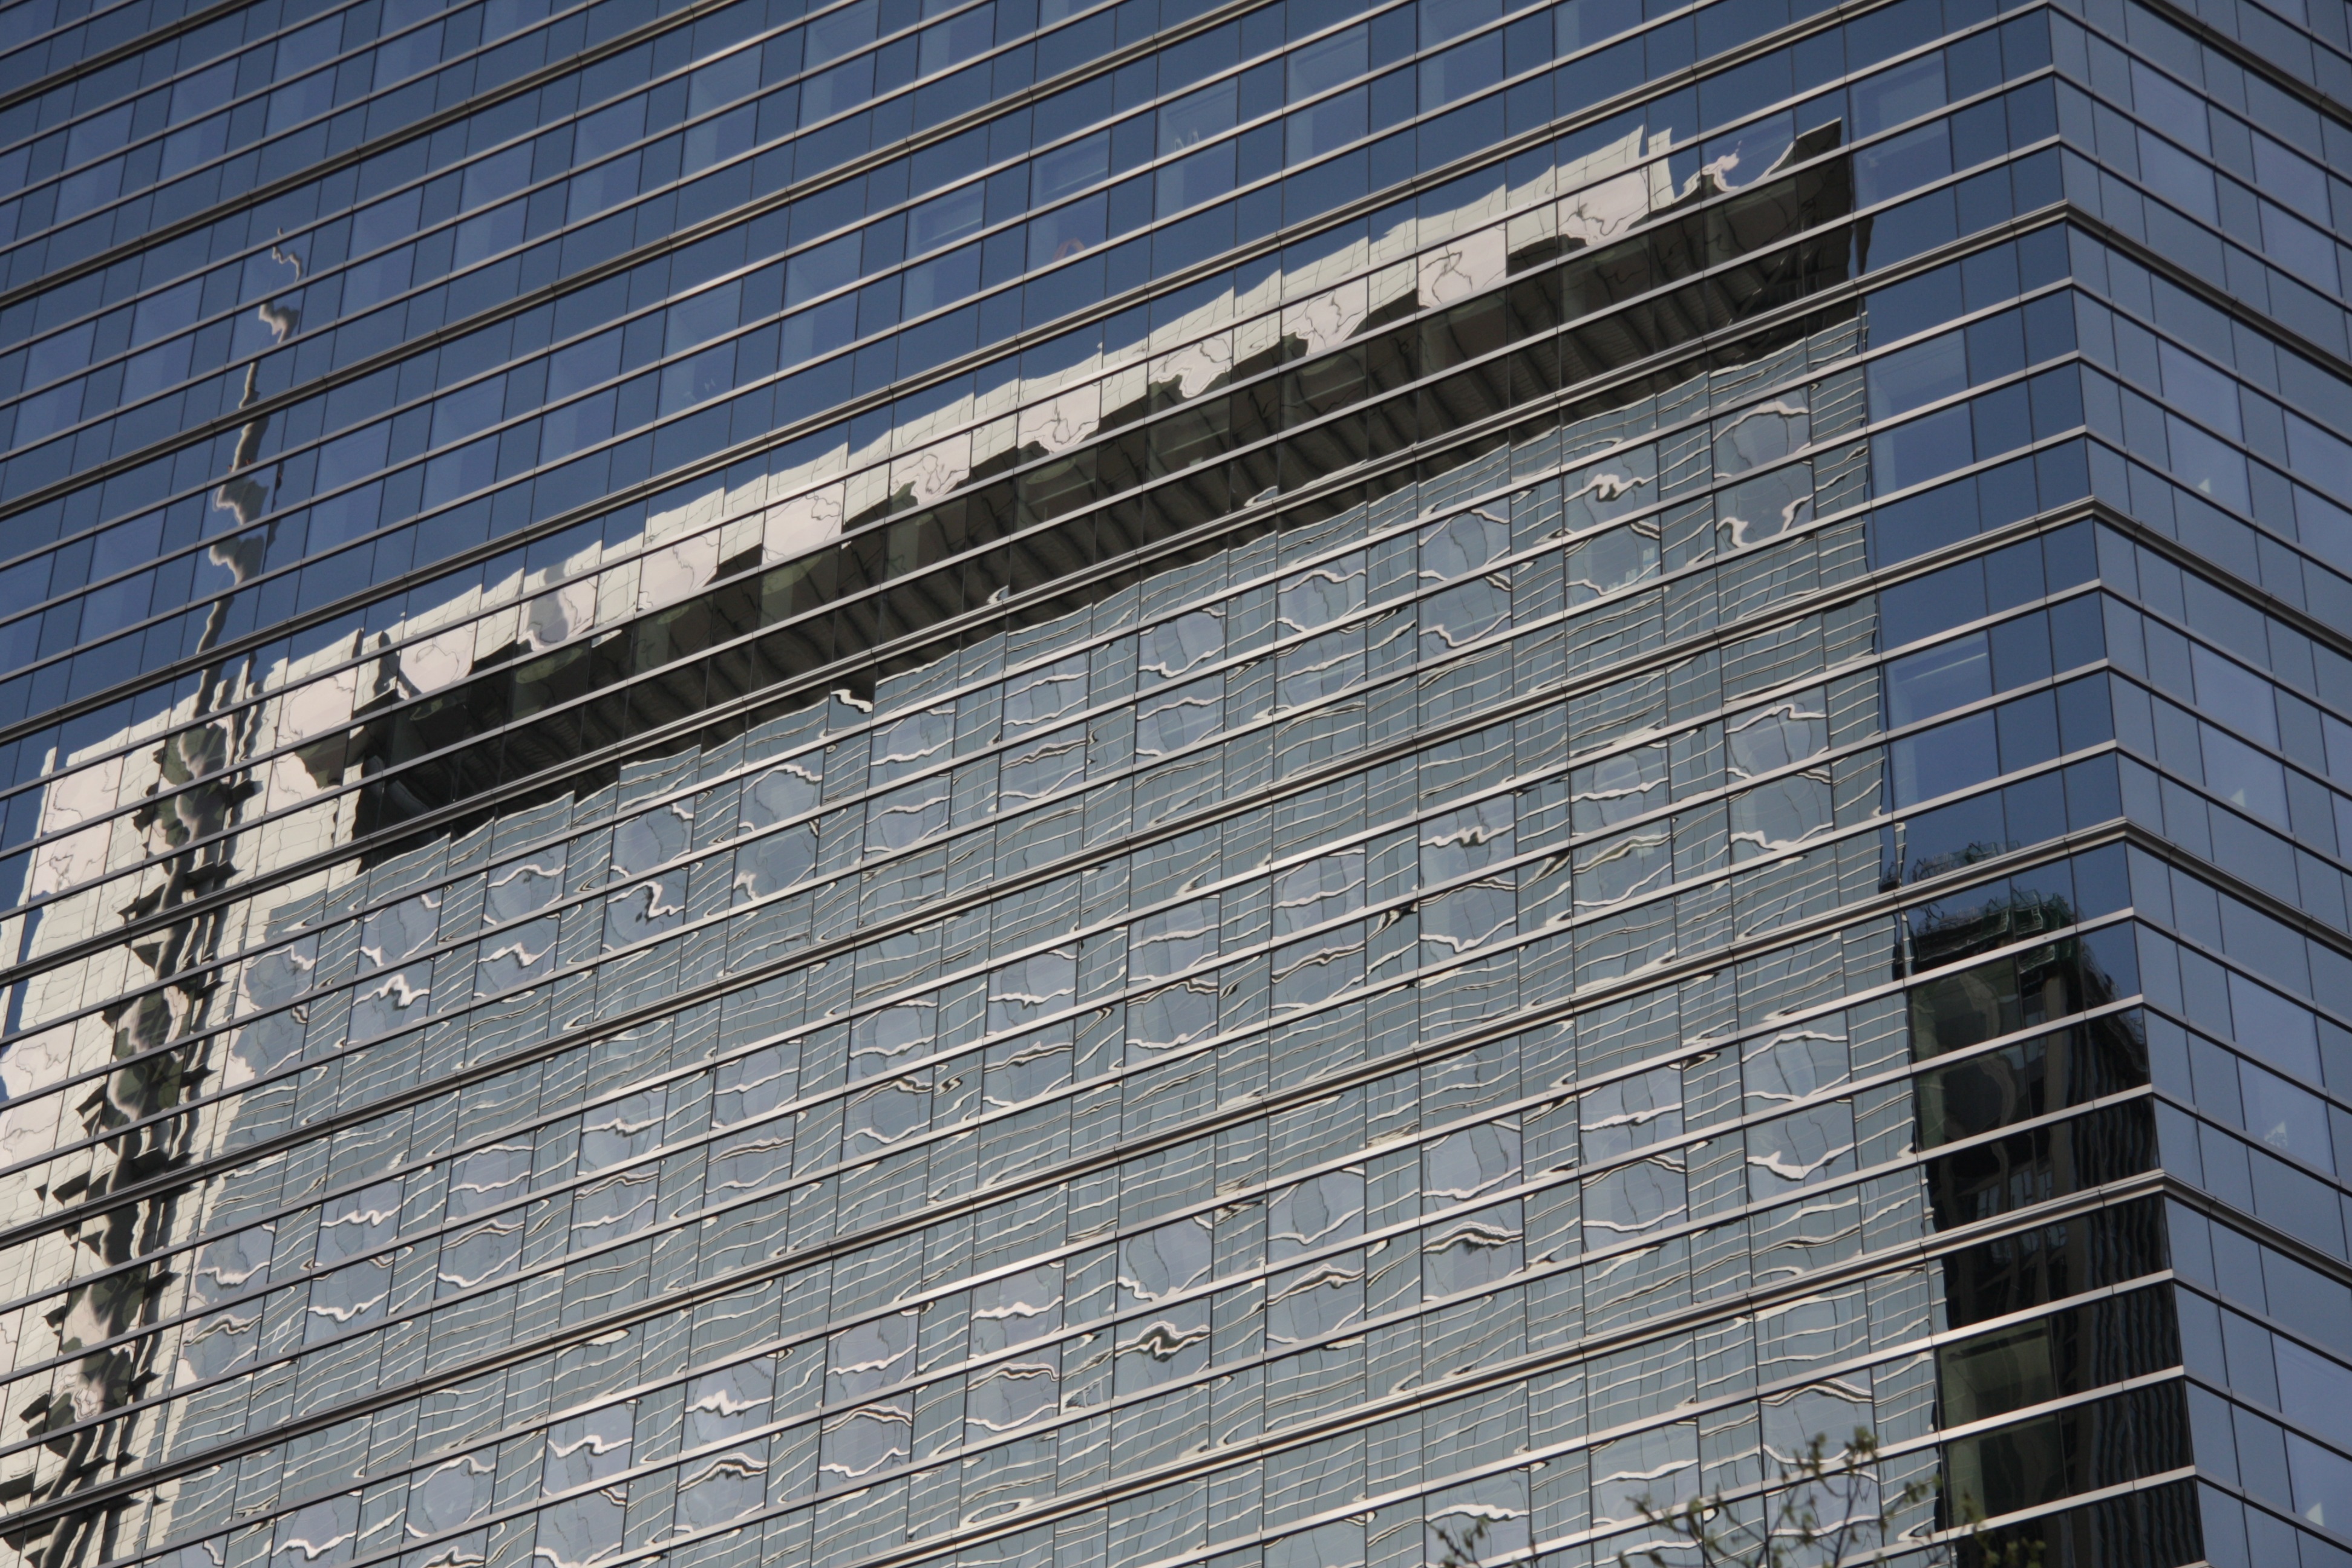
architecture, roof, city, skyscraper, wall, downtown, line, facade, material, tower block, frankfurt, siding, urban area, residential area, window covering, brutalist architecture